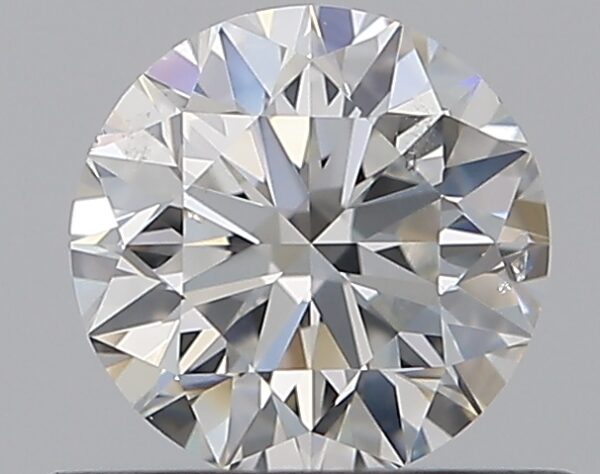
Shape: round
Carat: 0.5
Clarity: SI1
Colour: G
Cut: VG
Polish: EX
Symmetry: VG
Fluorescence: N
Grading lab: GIA
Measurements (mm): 4.99 x 5.01 x 3.17